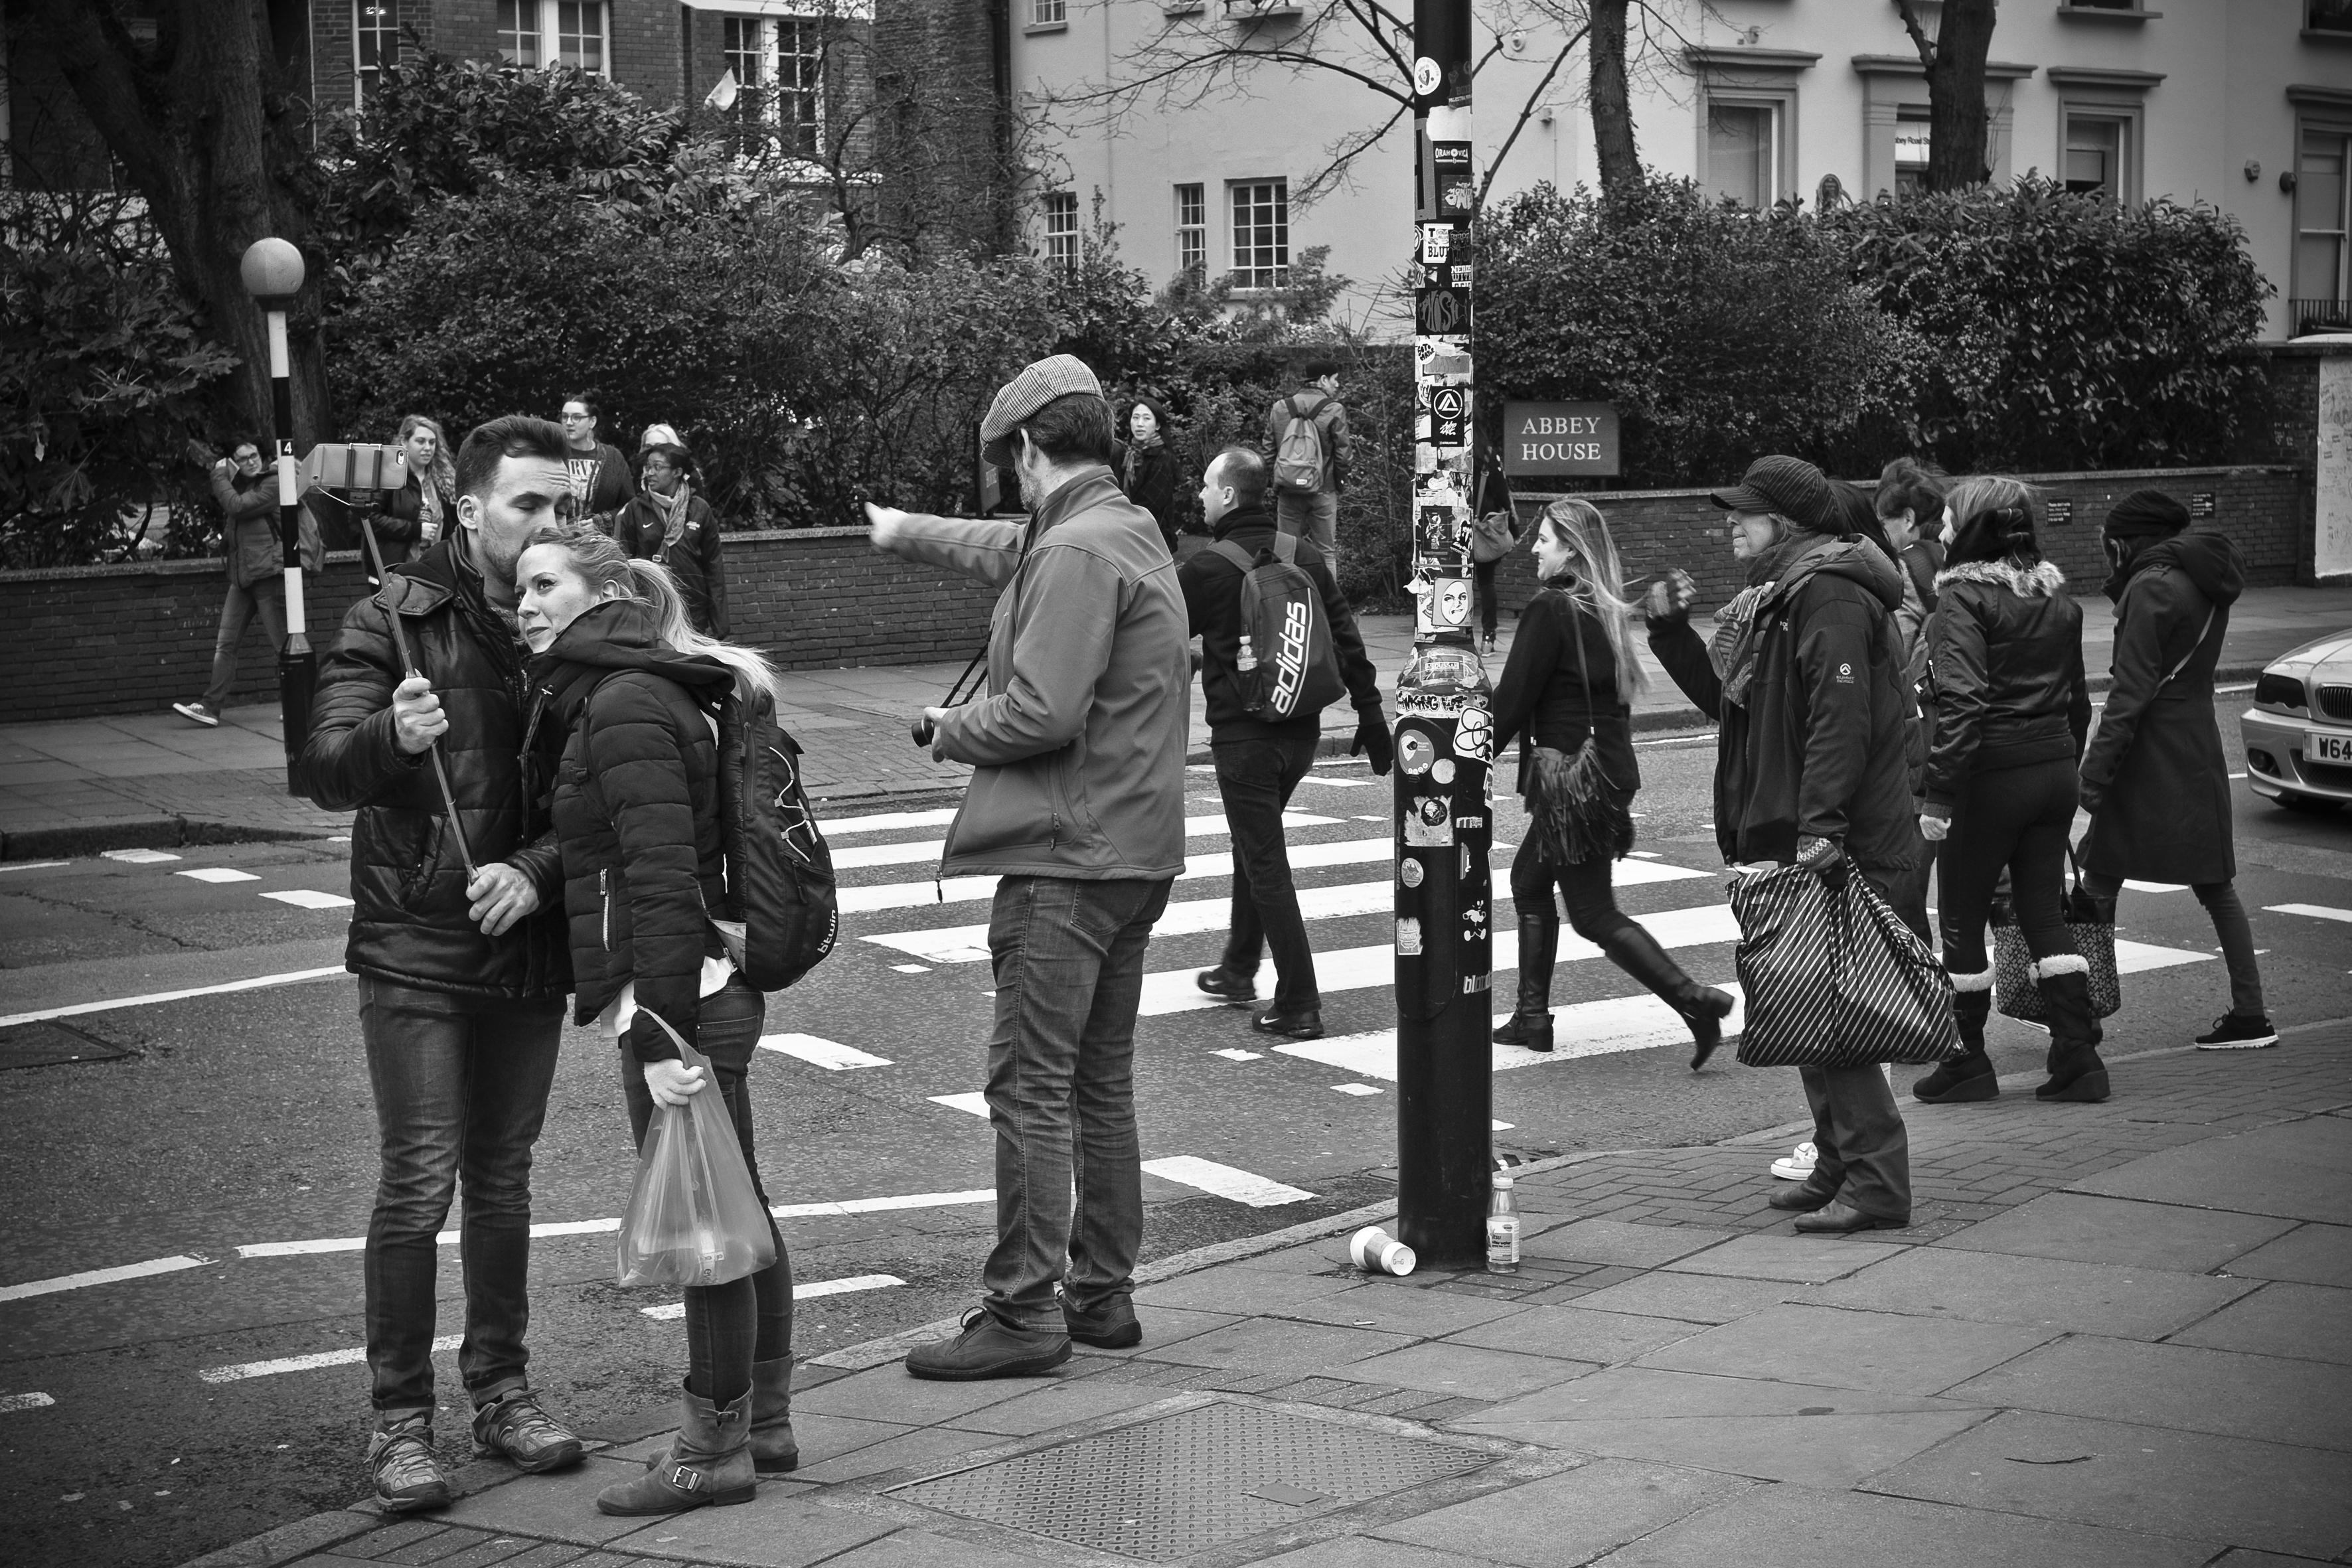
pedestrian, black and white, people, road, street, urban, crowd, travel, fujifilm, market, black, monochrome, uk, england, bw, blackandwhite, blackwhite, london, infrastructure, ngc, photograph, snapshot, noiretblanc, fuji, fujixt1, fujix, abbeyroad, pedestrian crossing, urban area, monochrome photography, nonbuilding structure